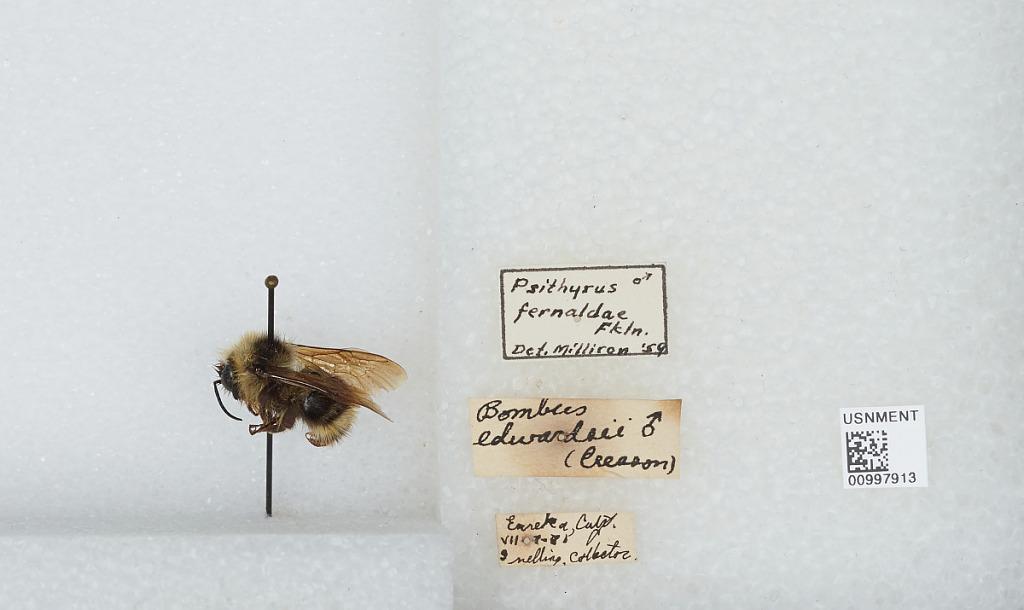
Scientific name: Bombus (Psithyrus) fernaldae (Franklin)
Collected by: Snelling
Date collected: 1971-7-7
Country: United States
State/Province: California
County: Humboldt
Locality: Eureka
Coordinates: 40.8019, -124.164
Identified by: Milliron